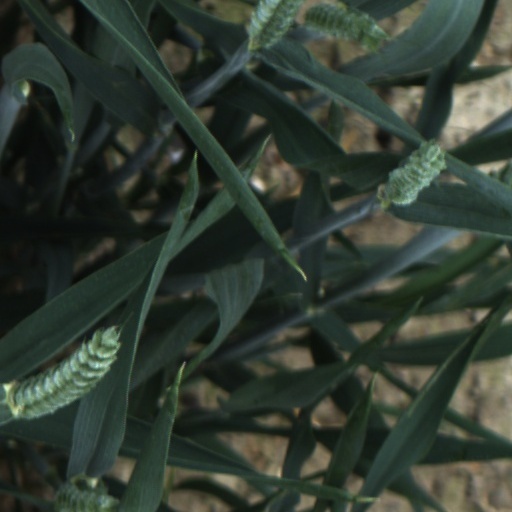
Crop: wheat